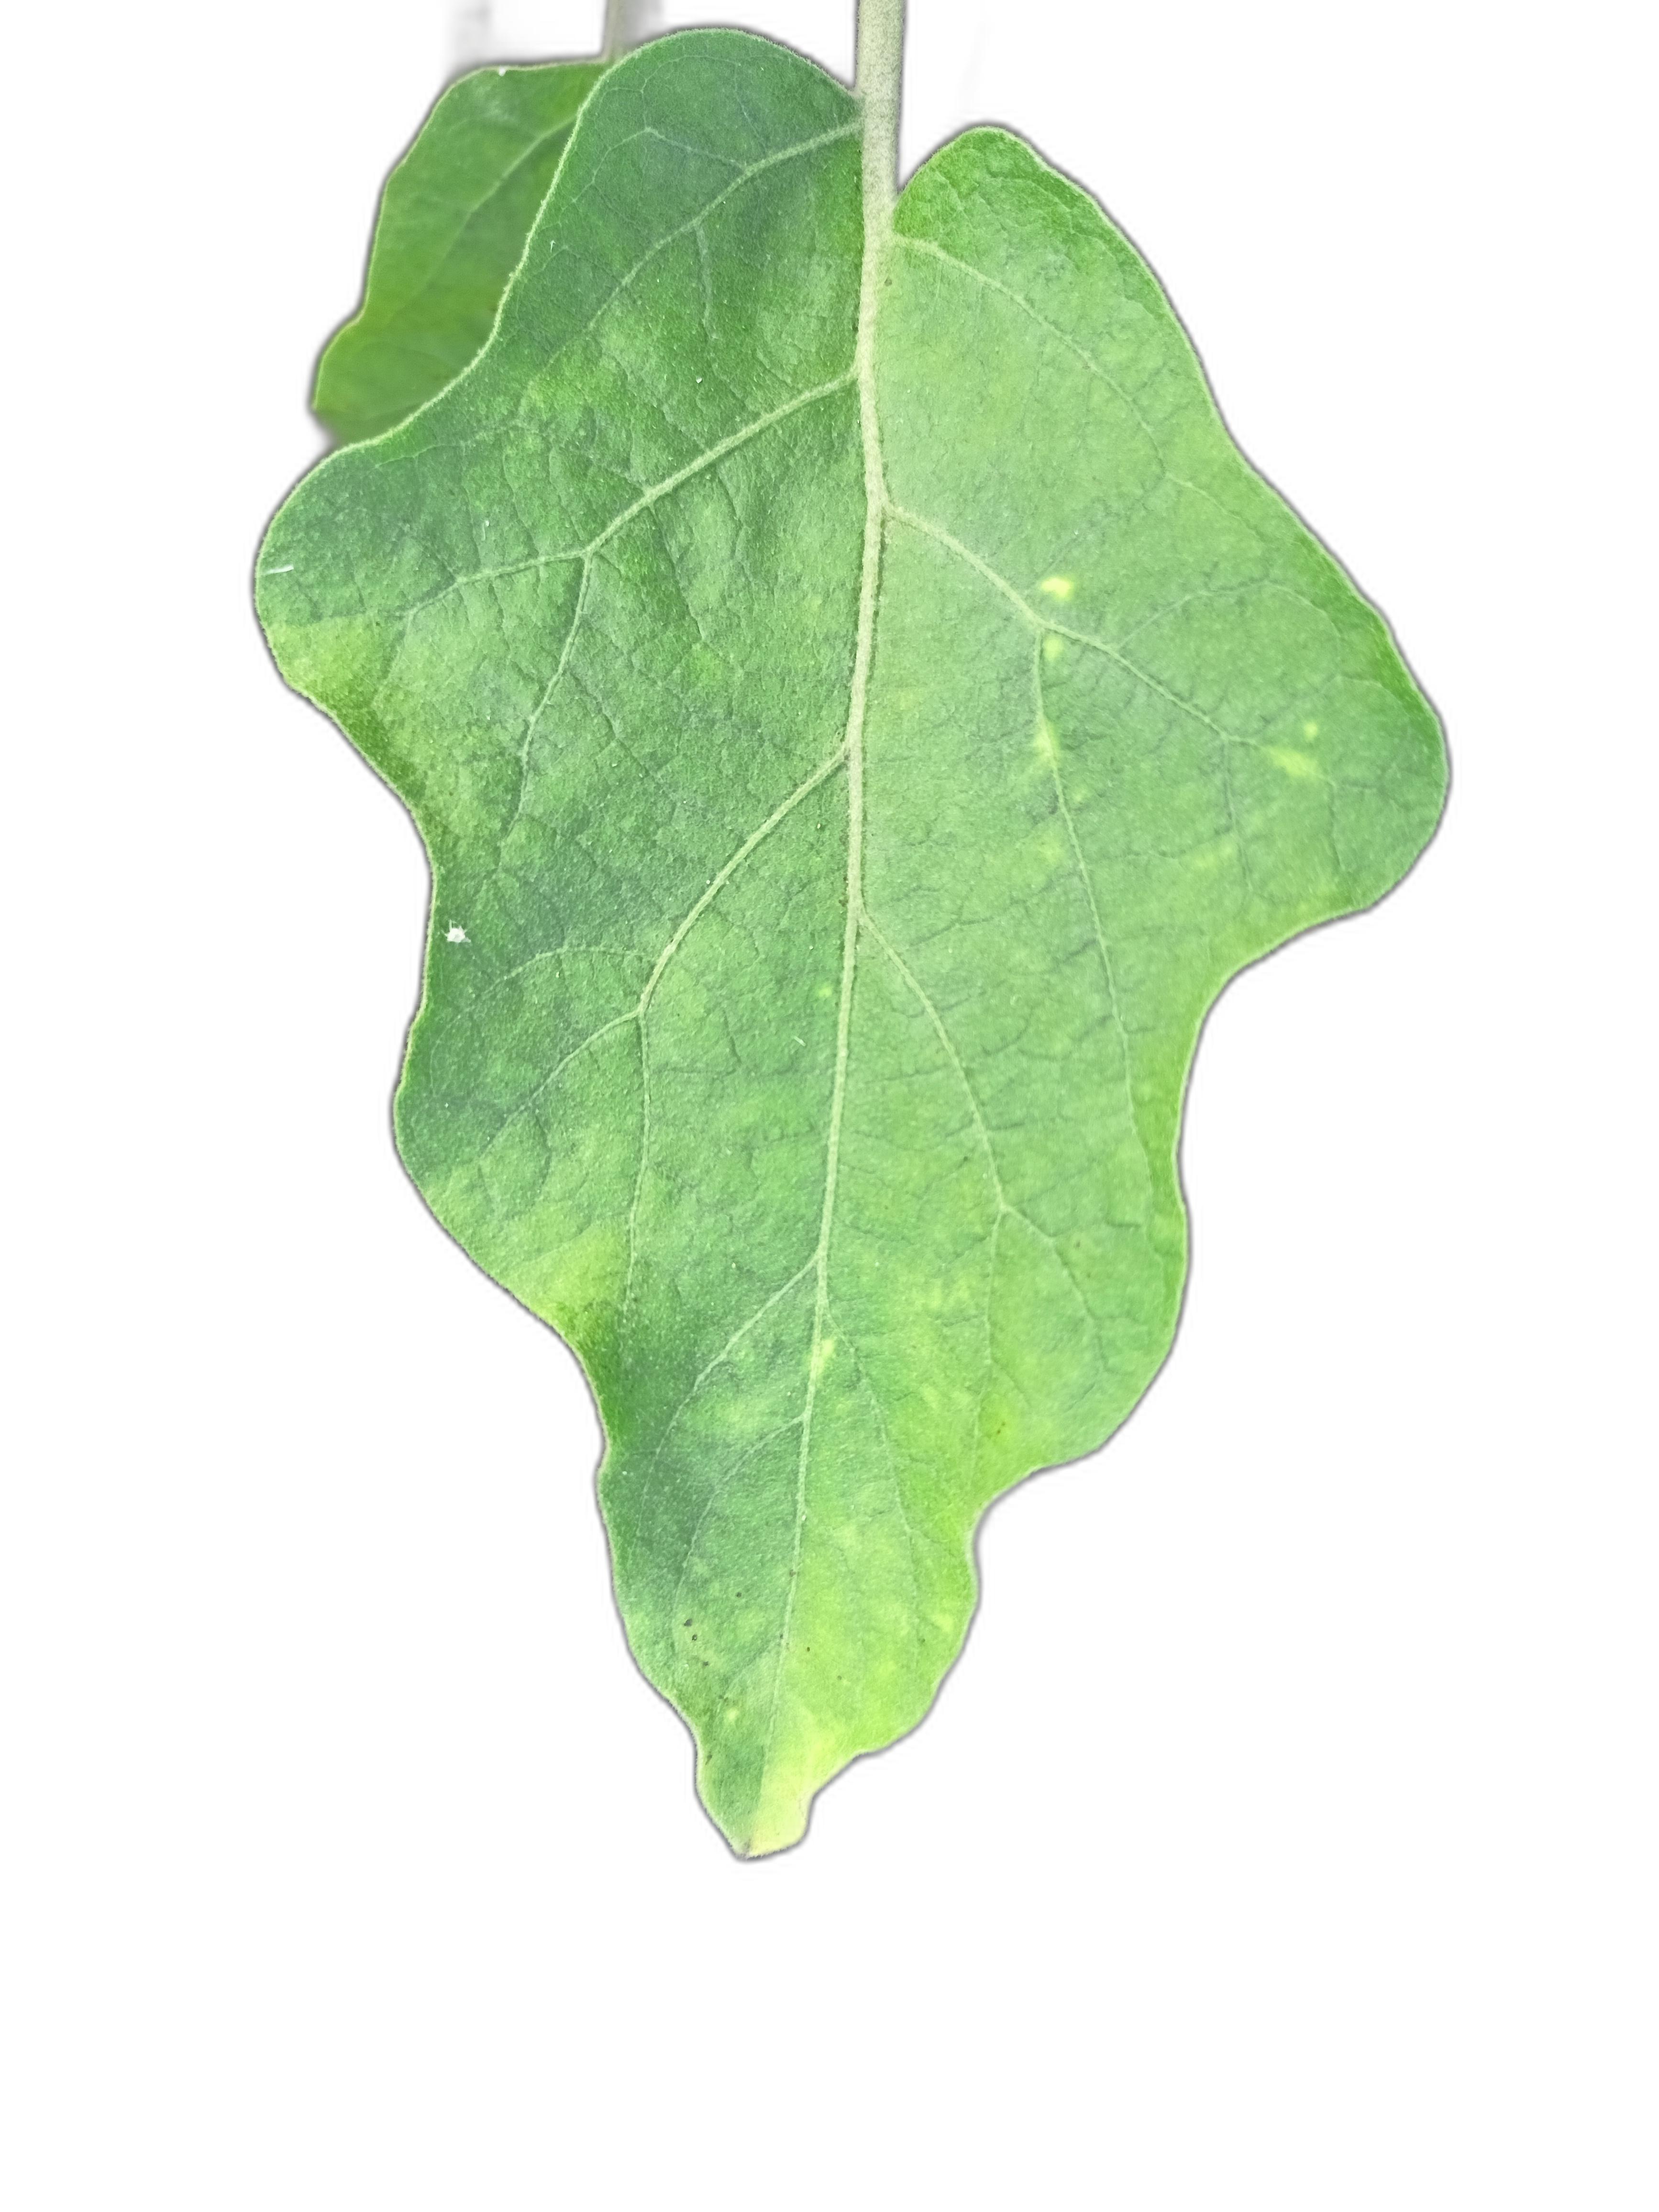
Label: Healthy Leaf